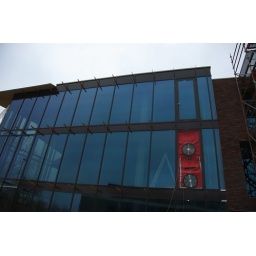
Foto's van een geslaagde Blowerdoortest uitgevoerd in een kantoorgebouw opgetrokken door Strabach.